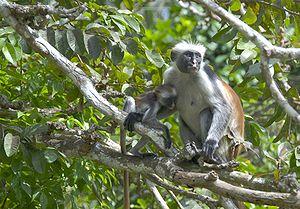
Le Colobe roux de Zanzibar, Piliocolobus kirkii, ou Colobe bai de Kirk, est une espèce de primates, originaire de l'archipel de Zanzibar sur la côte de la Tanzanie. Les adultes ont le pelage du ventre blanc, le dos roux et la face et les pattes noires. C'est une espèce sociale formant des groupes comptant quelques dizaines d'individus. Les singes communiquent entre eux par cris, pour signaler une menace ou montrer leur dominance. Le Colobe roux de Zanzibar a un régime alimentaire essentiellement folivore, et consomme de jeunes pousses des arbres de son habitat, comme les badamiers. Les femelles font un ou deux petits tous les deux ans, après six mois de gestation.